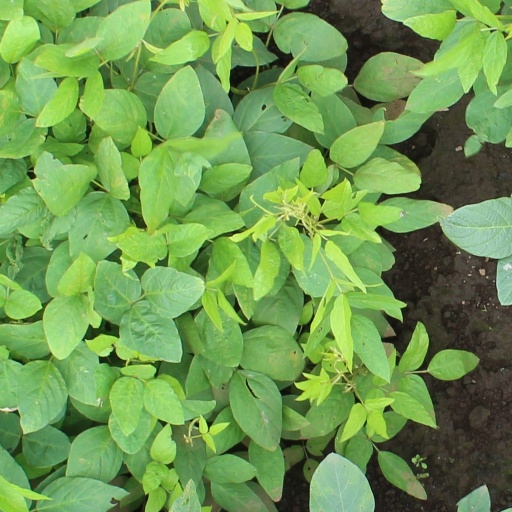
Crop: soybean